Link-boy

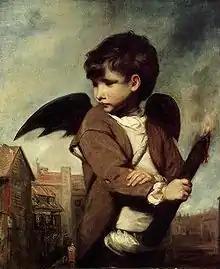
"Cupid as a Link Boy", Sir Joshua Reynolds, .

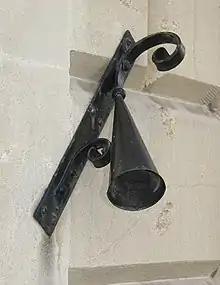
Georgian link extinguisher on a house in Bath, UK

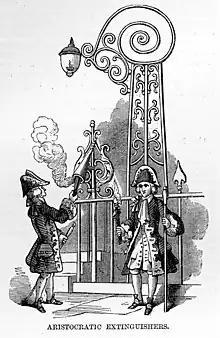
Link boy extinguishing his torch in a link extinguisher at a doorway in Grosvenor Square, London

A link-boy (or link boy or linkboy) was a boy who carried a flaming torch to light the way for pedestrians at night. Linkboys were common in London in the days before the introduction of gas lighting in the early to mid 19th century. The linkboy's fee was commonly one farthing, and the torch was often made from burning pitch and tow.